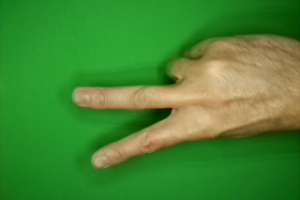
Label: scissors